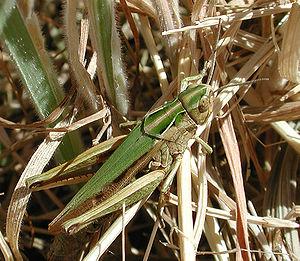
Omocestus viridulus, le criquet verdelet, est une espèce d'orthoptères caelifères de la famille des Acrididae.